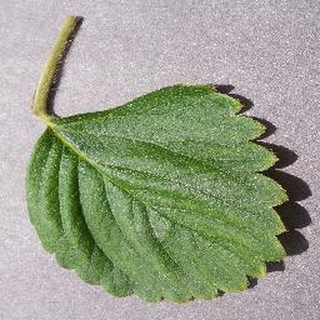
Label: healthy_strawberry